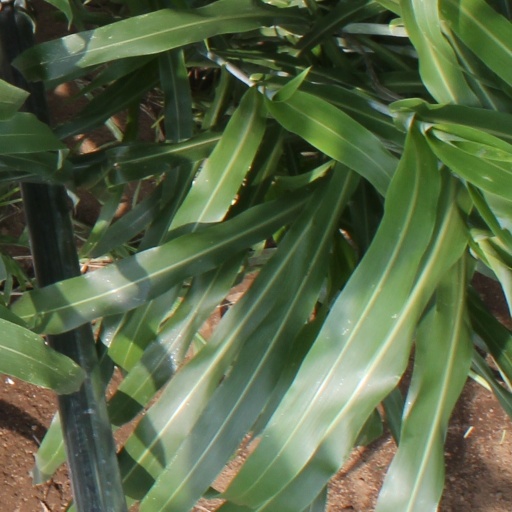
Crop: sorghum